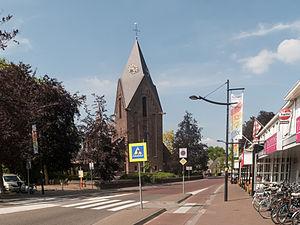
Heeze est un village néerlandais qui fait partie de la commune de Heeze-Leende, dans la province du Brabant-Septentrional.